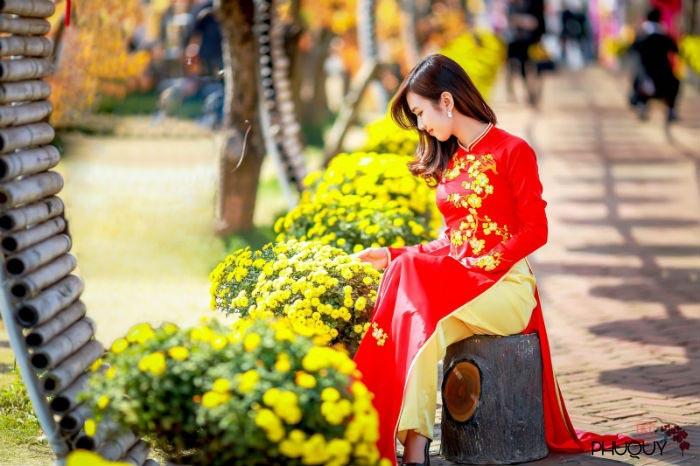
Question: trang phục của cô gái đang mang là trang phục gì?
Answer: cô gái đang mang áo dài truyền thống